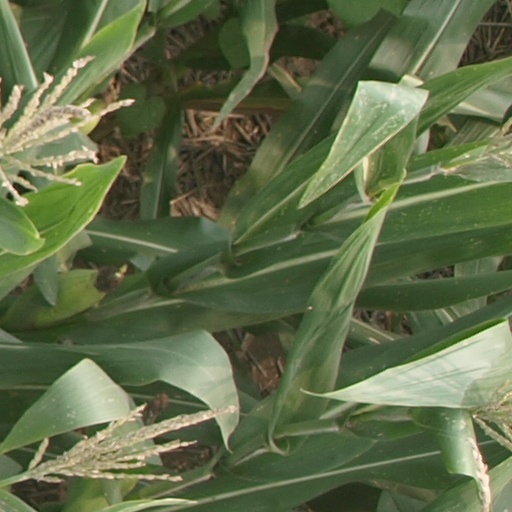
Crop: maize; corn